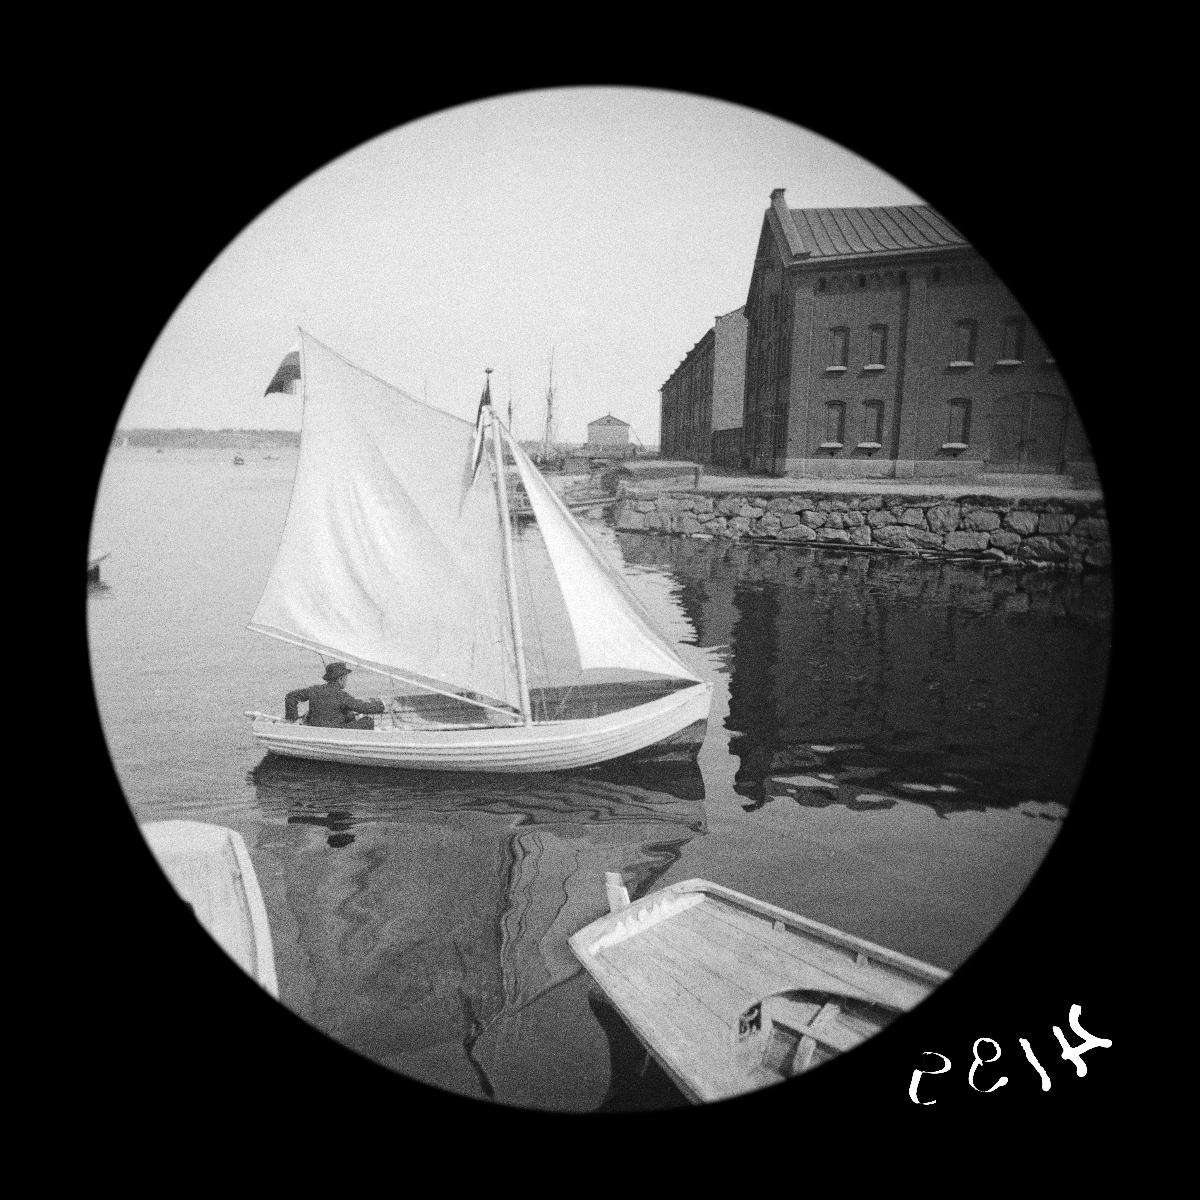
Pohjoissatama
sisällön kuvaus: Pohjoissatama. mustavalkoinen
Kuvaaja: Wasastjerna, Nils Jakob, valokuvaaja
Ajankohta: kuvausaika 1889 toukokuu
Paikka: Suomi, Uusimaa, Helsinki, Kruununhaka Helsinki
Aiheet: rannat, vesistöt, meret, veneet, purjeet, purjeveneet, rakennukset